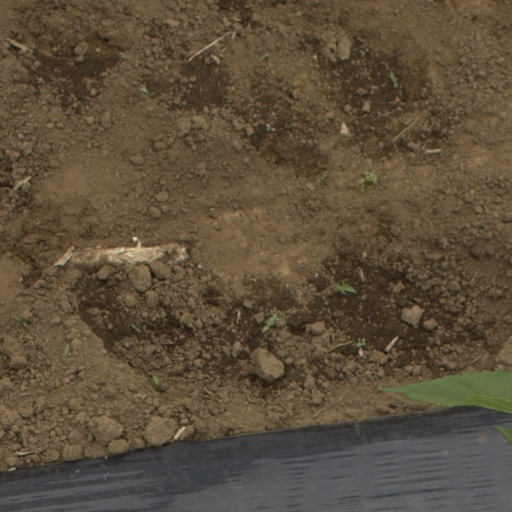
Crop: Jerusalem artichoke